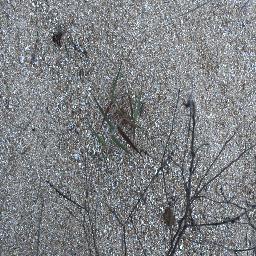
Label: negative